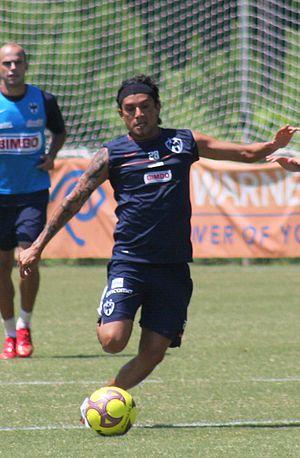
José de Jesús Arellano Alcocer, plus connu sous le nom de Jesús Arellano, né le 8 mai 1973 à Monterrey, est un footballeur mexicain.